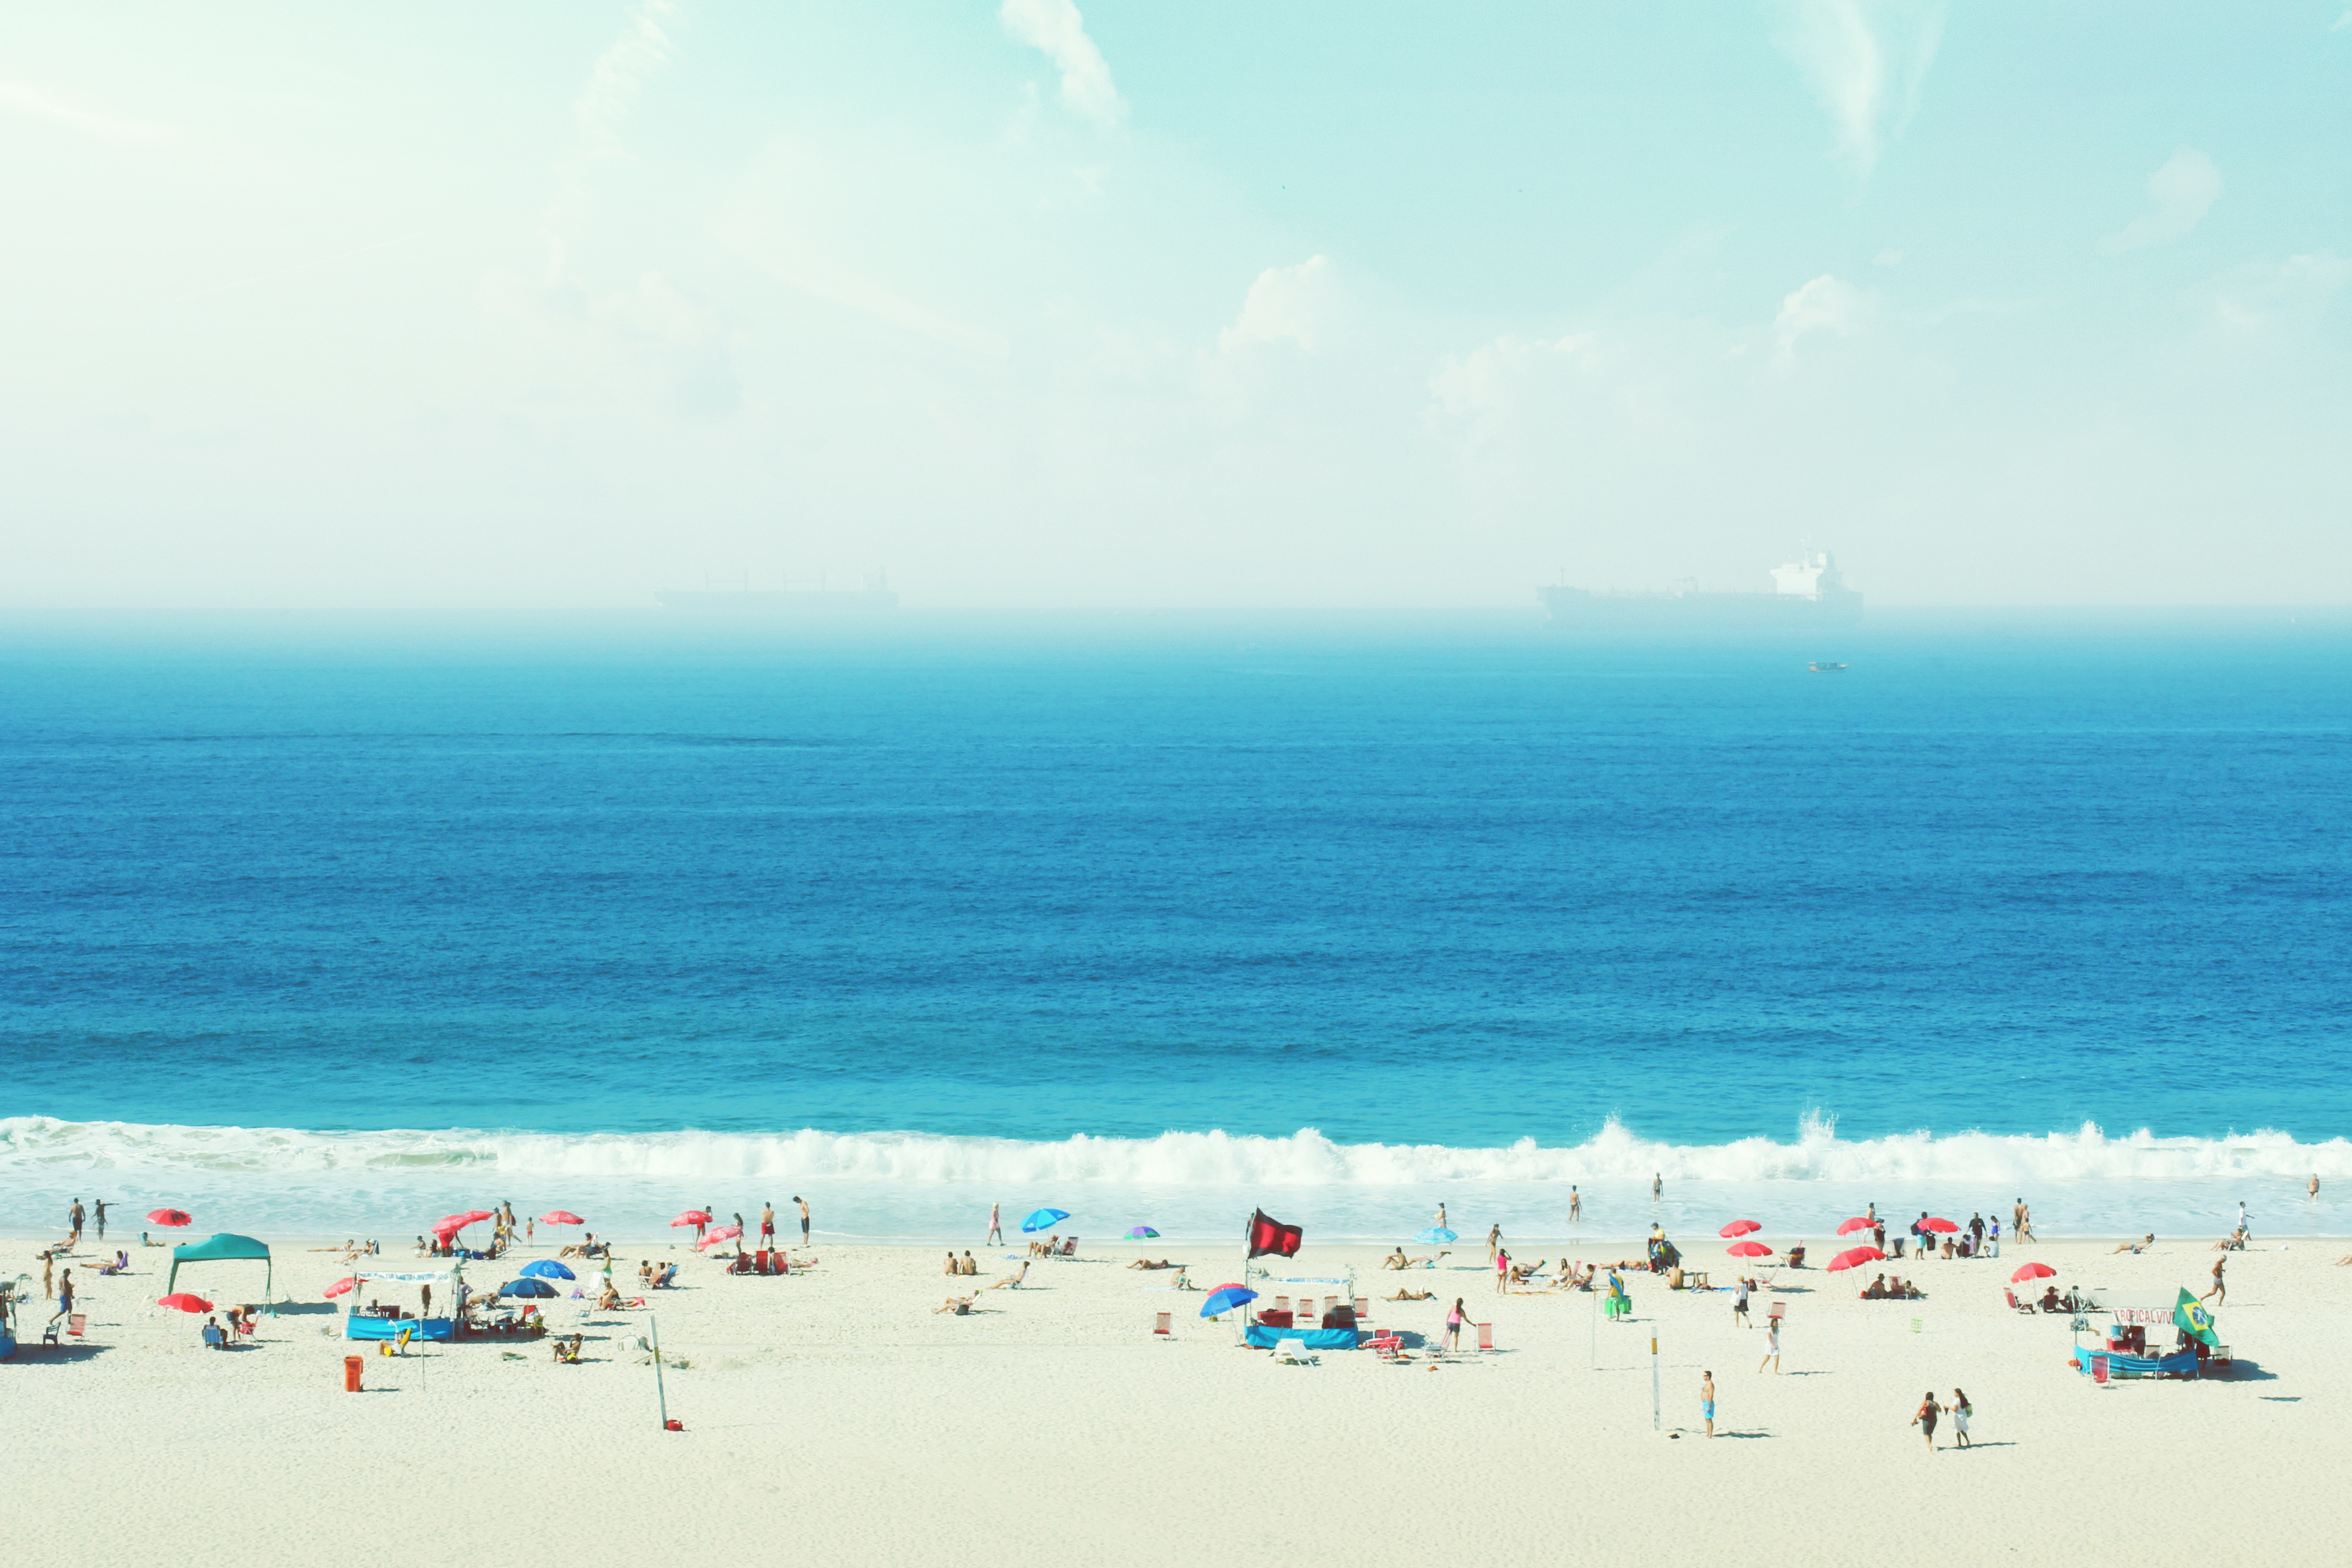
beach, sea, coast, water, sand, ocean, horizon, people, sun, shore, wave, ship, summer, vacation, bay, blue, body of water, fun, hot, rio, praia, atlantic, brazil, cape, wind wave